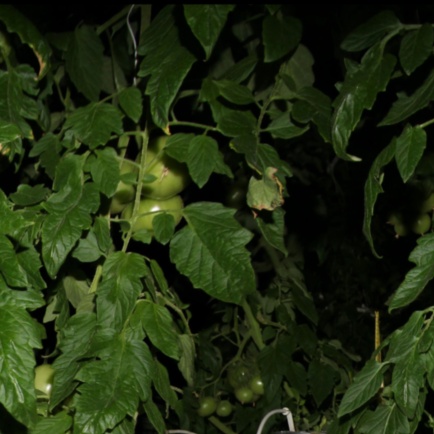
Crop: tomato